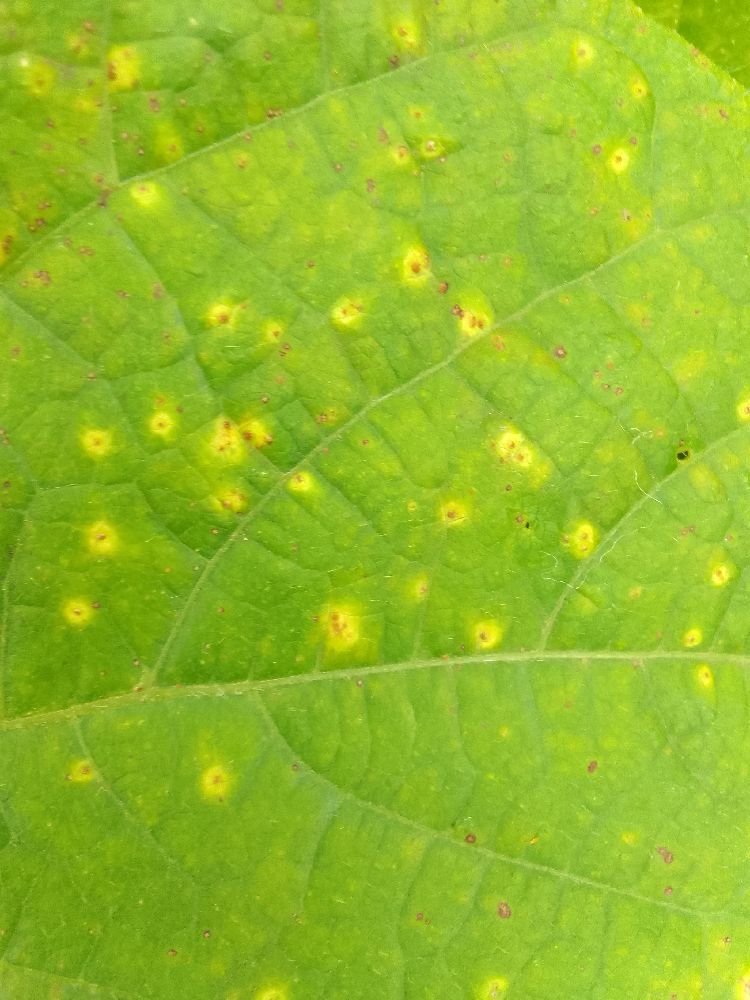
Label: rust